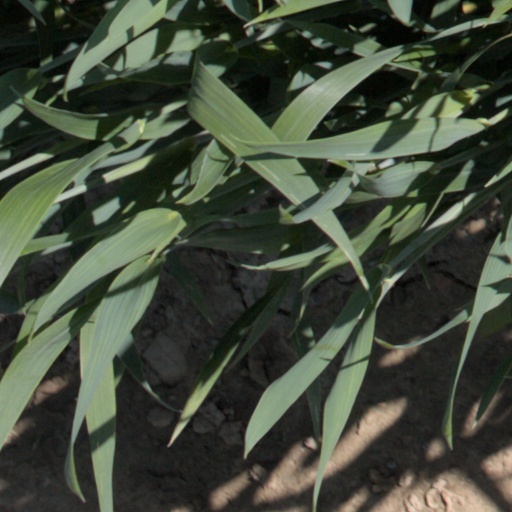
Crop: wheat